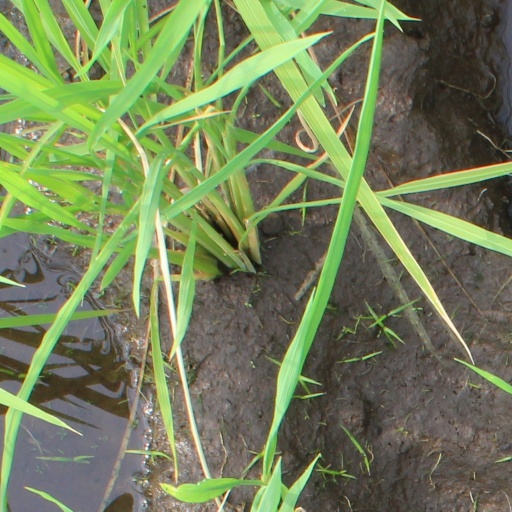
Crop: rice